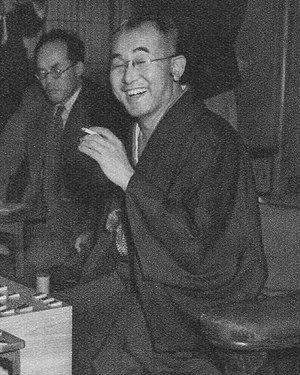
Yoshio Kimura est un joueur professionnel de shōgi japonais. Il a notamment remporté 8 fois le Meijin, ce qui lui octroie le titre de Meijin honoraire.